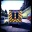
Label: ambulance